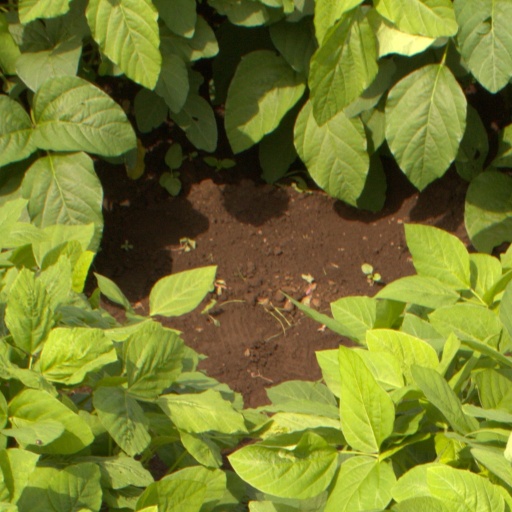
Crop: soybean